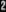
Number: 2